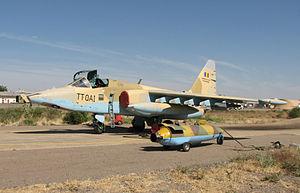
La Force aérienne tchadienne est la composante aérienne de l'Armée nationale tchadienne, créée en 1961 sous le nom d'Escadrille nationale tchadienne. Son organisation est calquée sur l'Armée de l'air française, qui a participé à sa création.